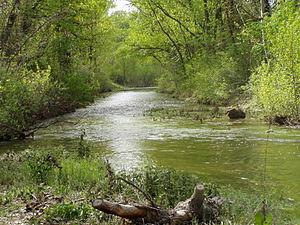
Le Largue à Villeneuve (Alpes-de-Haute-Provence) et Volx (Alpes-de-Haute-Provence)
Volx est une commune française, située dans le département des Alpes-de-Haute-Provence en région Provence-Alpes-Côte d'Azur.
Le Largue est une rivière française, dans le département des Alpes-de-Haute-Provence, en région Provence-Alpes-Côte d'Azur, affluent de la Durance, donc sous-affluent du Rhône.
Villeneuve est une commune française située dans le département des Alpes-de-Haute-Provence, en région Provence-Alpes-Côte d'Azur.